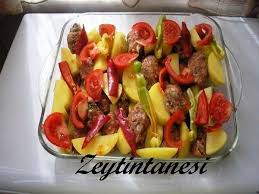
Yemek: izmir_kofte